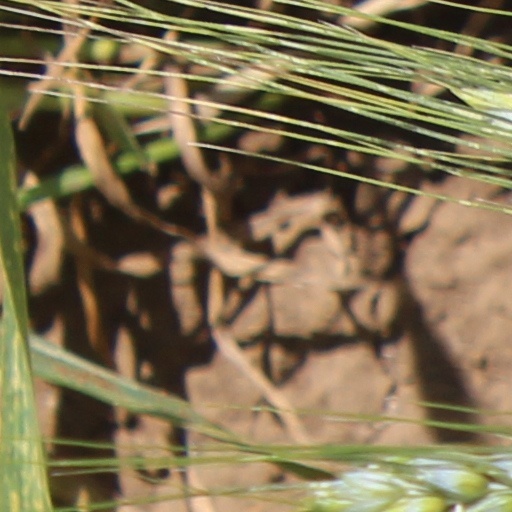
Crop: wheat